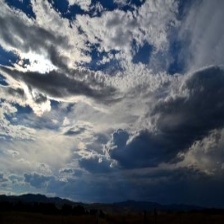
Cloud type: Stratus